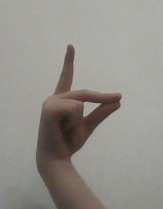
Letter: ta